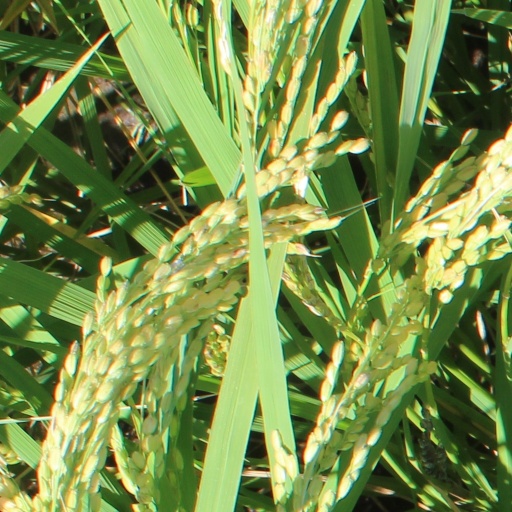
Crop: rice